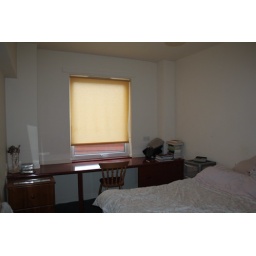
Bedroom - built in desk and large window